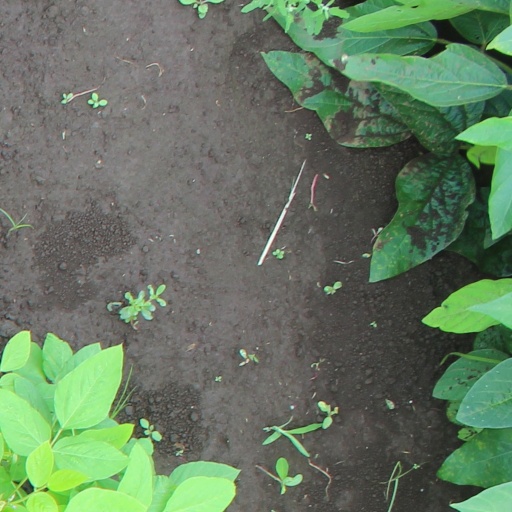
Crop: soybean